Ethanol fuel in Brazil

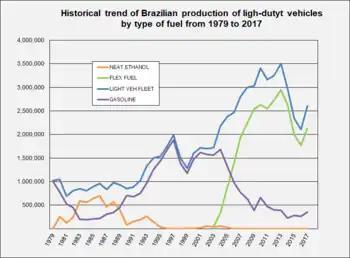
Historical trend of Brazilian production of light vehicles by type of fuel, neat ethanol (alcohol), flex fuel, and gasoline vehicles from 1979 to 2017

Since July 2007 the mandatory blend is 25% of anhydrous ethanol and 75% gasoline or E25 blend. However, in 2010, and as a result of supply concerns and high ethanol fuel prices, the government mandated a temporary 90-day blend reduction from E25 to E20 beginning February 1, 2010. By mid March 2015 the government raised temporarily the ethanol blend in regular gasoline from 25% to 27%. The blend on premium gasoline was kept at 25% upon request by ANFAVEA, the Brazilian association of automakers, because of concerns about the effects on the higher blend on cars that were built for E25, as opposed to flex-fuel cars. The government approved the higher blend as an economic incentive for ethanol producers, due to an existing overstock of over 1 billion liters (264 million US gallons) of ethanol. The implementation of E27 is expected to allow the consumption of the overstock before the end of 2015.